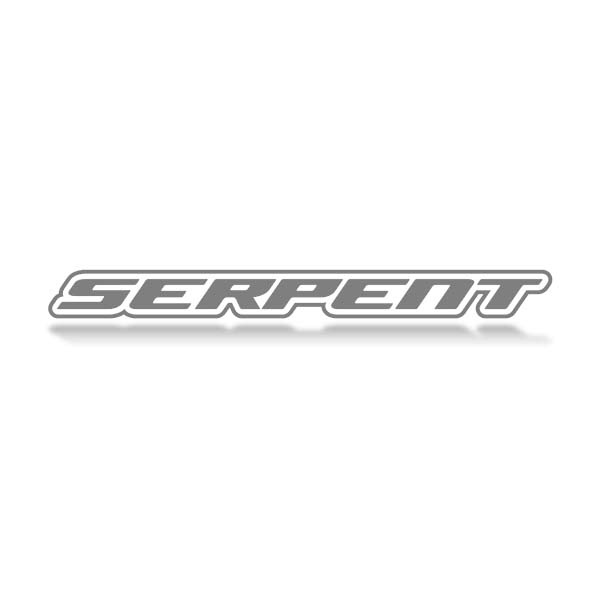
SERPENT: Shim 4X8X0.1 (10) (SER110418)
Brand: SERPENT
Category: Sporting Goods > Outdoor Recreation > Boating & Water Sports > Towed Water Sports > Water Skiing